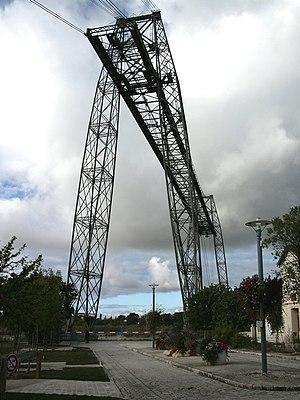
Pont Transbordeur de Martrou Rochefort Charente Maritime France
Échillais [eʃilɛ] est une commune du Sud-Ouest de la France, située dans le département de la Charente-Maritime.